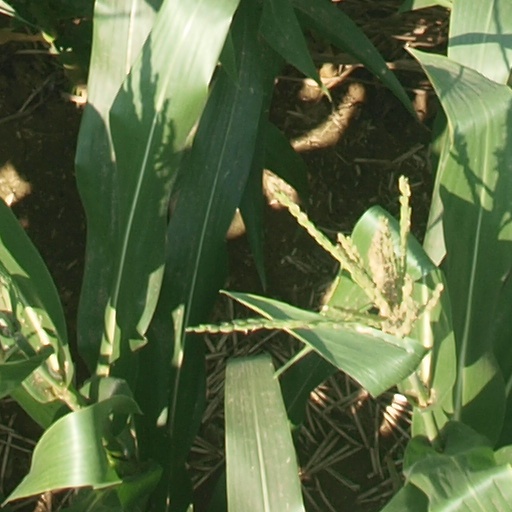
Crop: maize; corn